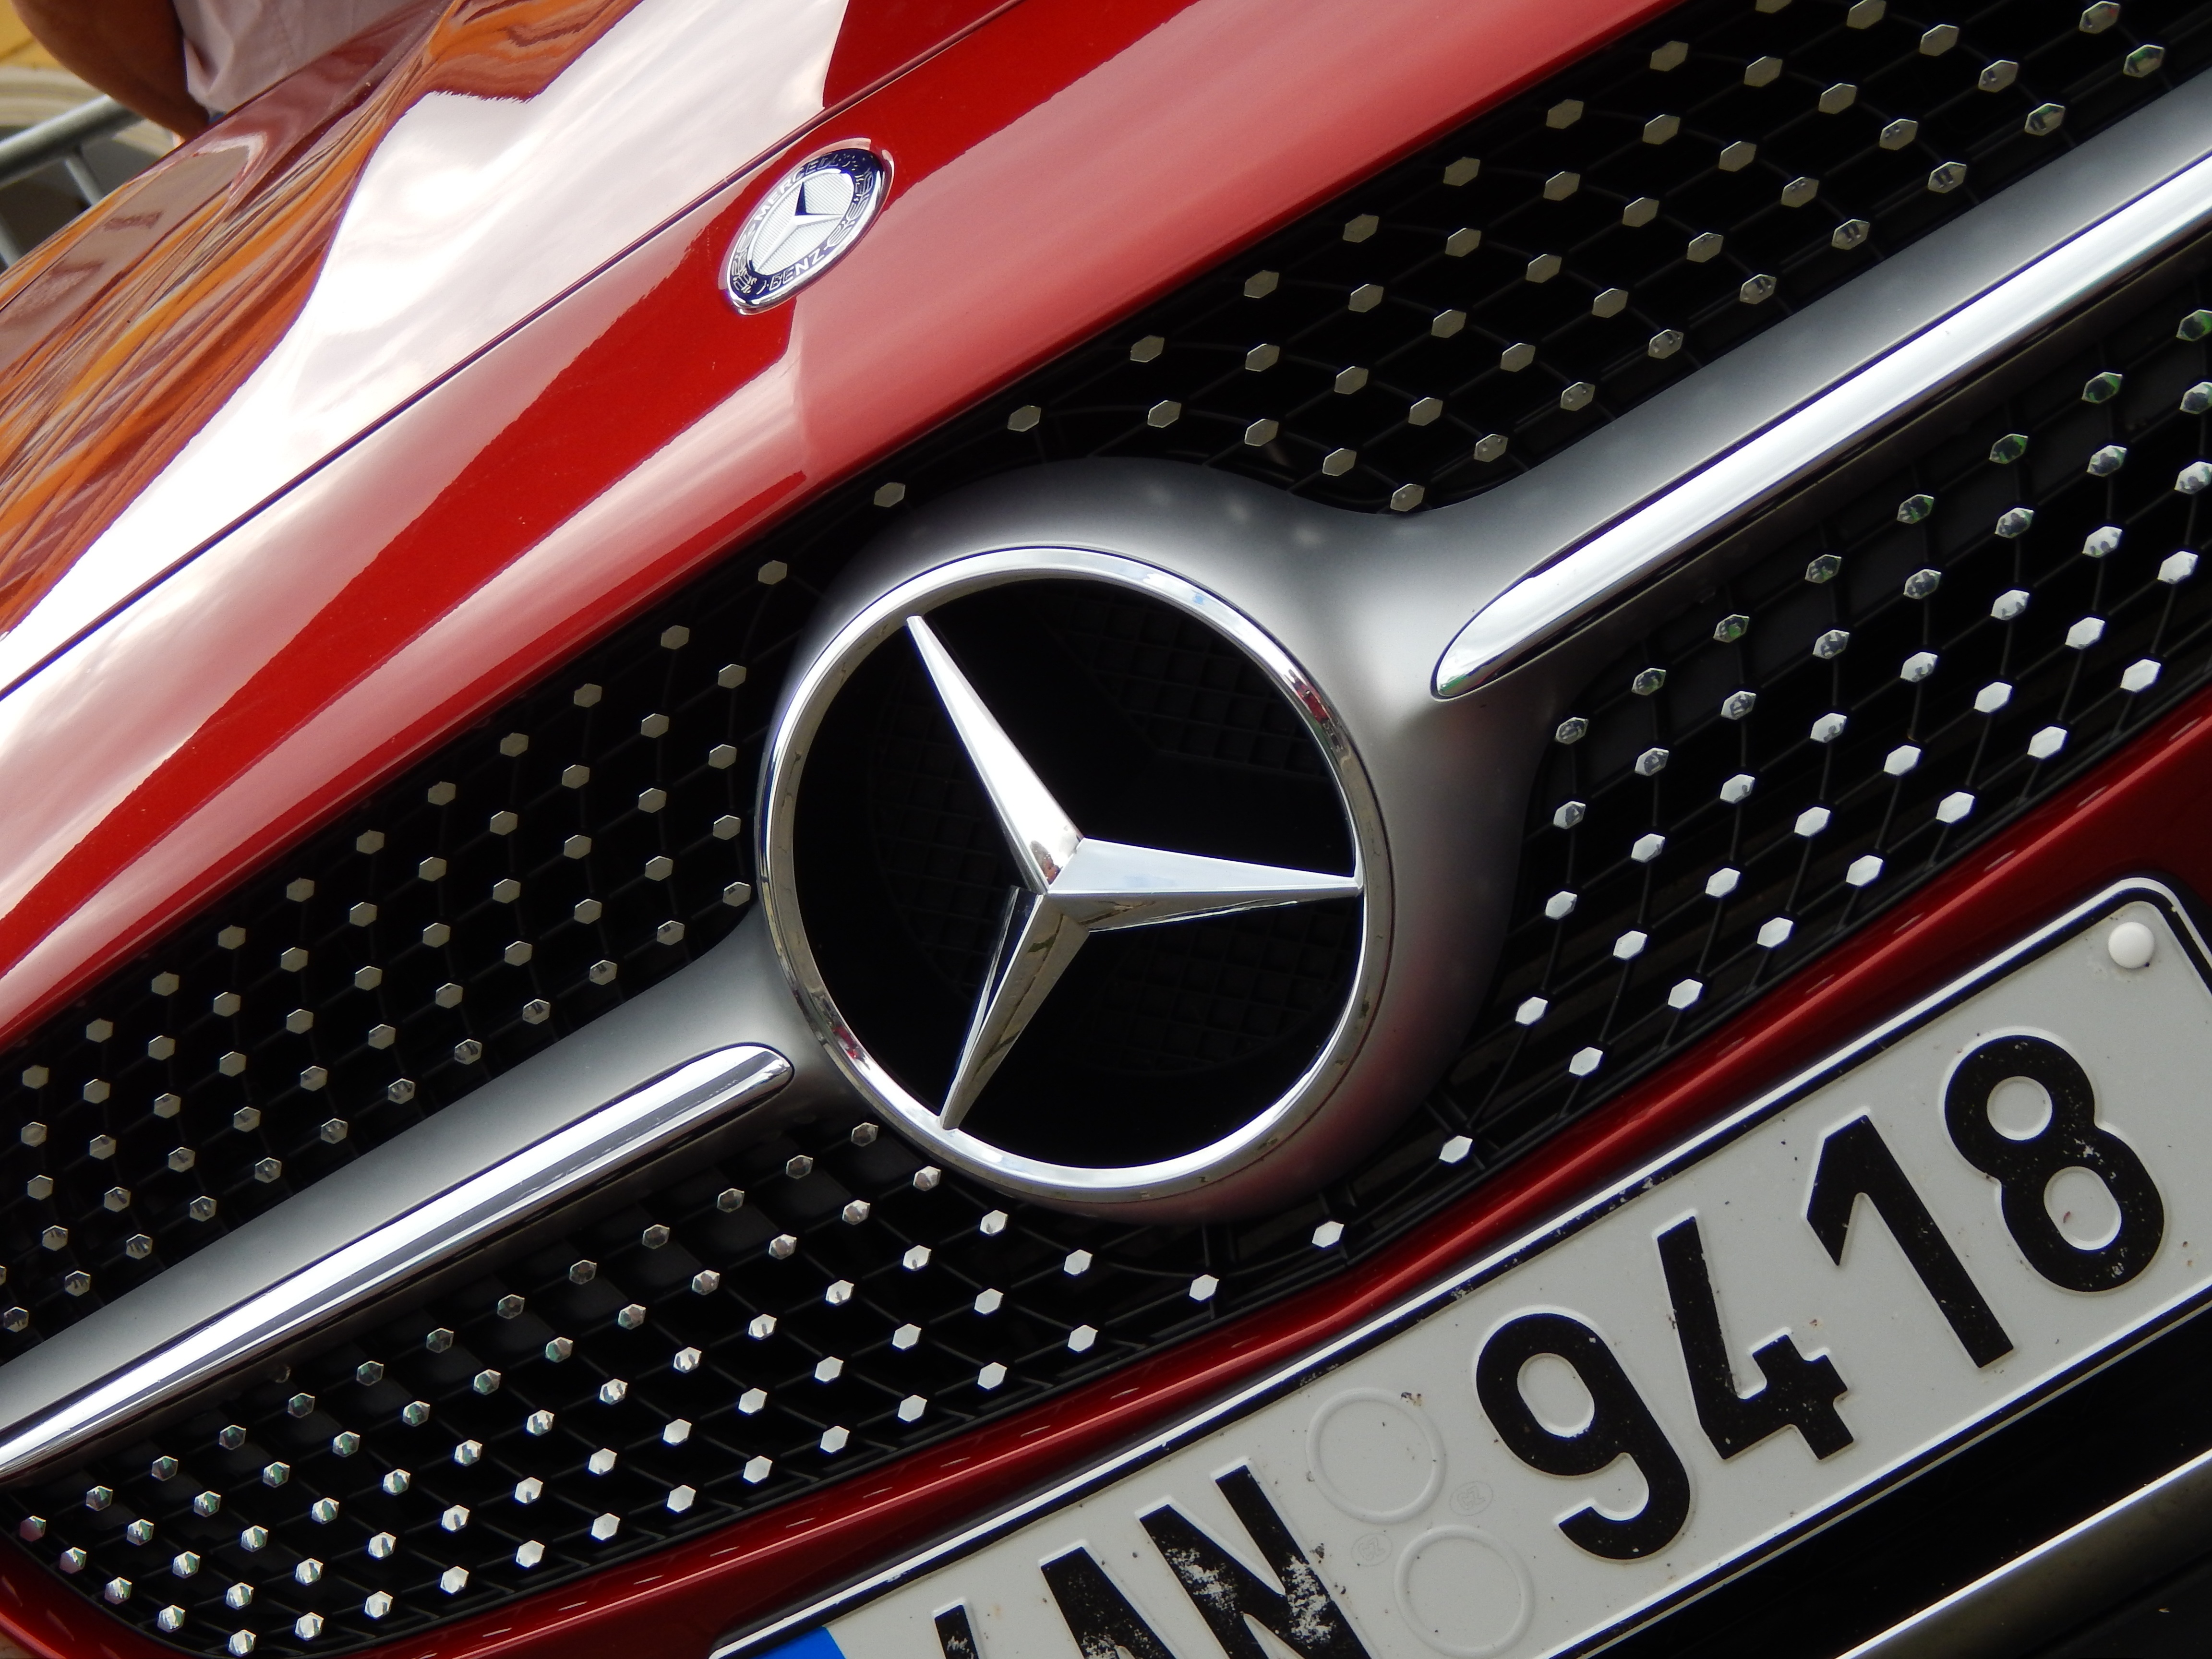
car, wheel, sign, vehicle, auto, grille, sports car, bumper, brand, font, supercar, colors, logo, rim, mercedes, mercedes benz, city car, auto show, land vehicle, automobile make, automotive exterior, automotive design, luxury vehicle, performance car, vehicle registration plate